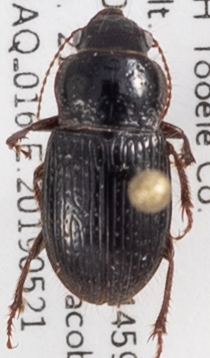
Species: Piosoma setosum
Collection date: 2019-05-21
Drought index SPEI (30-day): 0.318
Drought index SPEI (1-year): -0.032
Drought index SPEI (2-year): -0.62